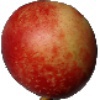
Label: Nectarine 1